Hesperornithes

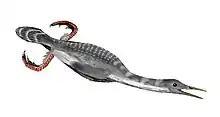
Life restoration of "Hesperornis regalis"

Most of what is known about this group rests on analyses of single species, as few provide sufficiently complete fossils for analysis. Although some of the smaller and more basal species, like those belonging to the subgroups Enaliornithidae and Brodavidae, might have been able to fly, the larger hesperornithids like "Hesperornis" and "Baptornis" had only vestigial wings. As in the case of modern foot-propelled diving birds, the femur and metatarsus of these animals were short, whereas the tibia was long. The legs were also set far back on the body, as in loons, grebes or penguins. Hesperornithids must have been powerful swimmers and divers but extremely ungainly on the land, and probably spent little time ashore except to nest. They were rather long-bodied, and measured about long.